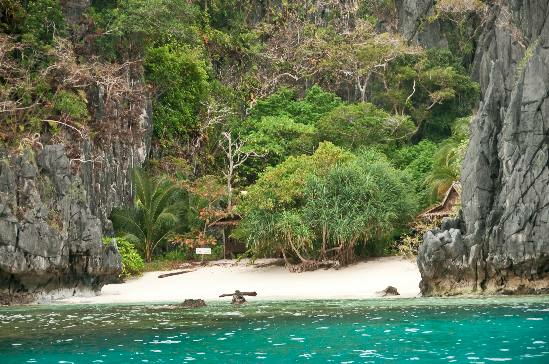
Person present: No